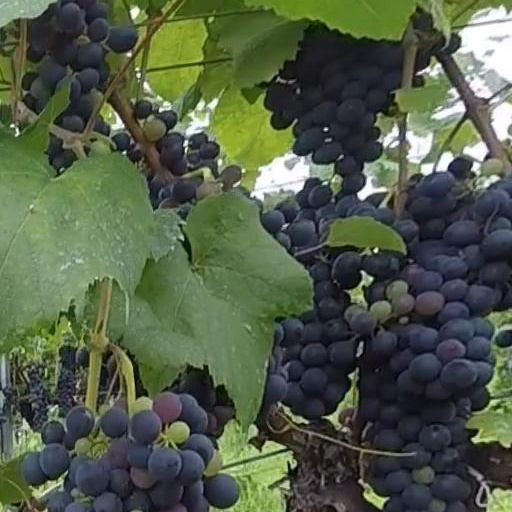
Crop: grape